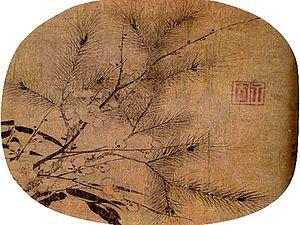
Les trois amis de l´hiver, également connus sous le terme les trois amis du froid, les trois amis de la saison froide, ou encore Suihan Sanyou, font référence aux trois plantes suivantes : le pin, le bambou et l'abricotier du Japon. Chaque année, alors que l´hiver approche, la plupart des plantes commencent à dépérir. Ce n´est pas le cas du pin, du bambou et de l´abricotier du Japon, ce qui leur vaut cette appellation en Chine. Ils sont entrés dans les conventions de l´art asiatique, et incarnent à eux trois les vertus de persévérance, d´intégrité et de modestie. Ils sont très respectés en tant que tels dans le confucianisme, et représentent les qualités primordiales de l´homme lettré
Zhao Mengjian ou Chao Mêng-Chien ou Tchao Mong-Kien, surnom: Zigu, nom de pinceau: Yizhai est un peintre chinois du XIIIᵉ siècle, né en 1199, mort en 1295. Il est actif à Haiyan.